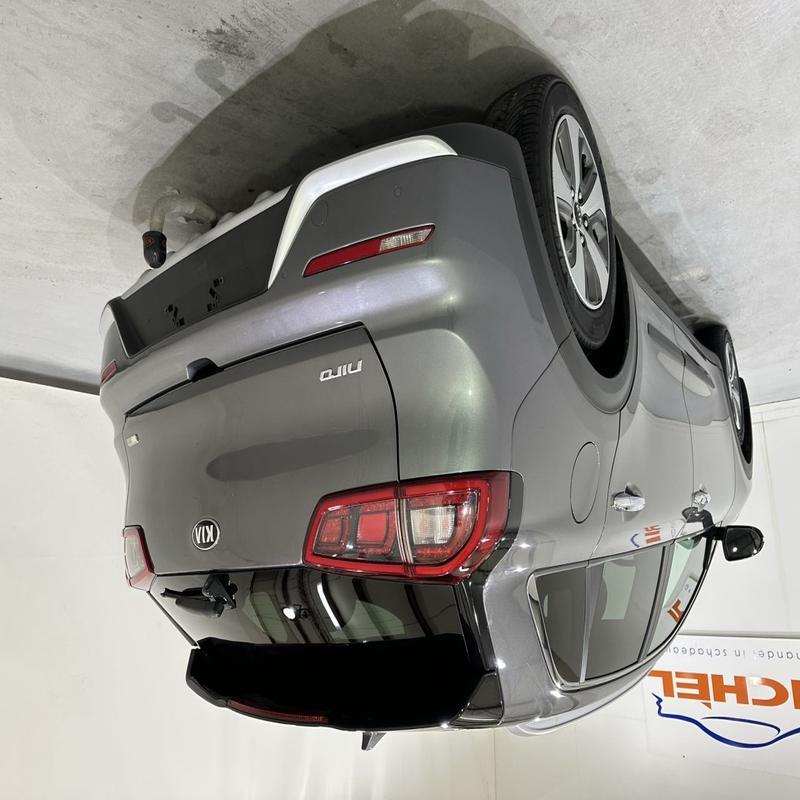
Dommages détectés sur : plaque d'immatriculation arrière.
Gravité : majeur